Paul Coker (EastEnders)

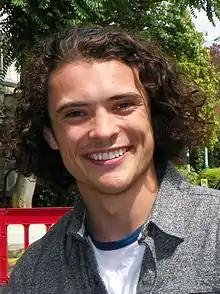

The character was created by "EastEnders" writer Daran Little. Labey met Ben Mitchell actor Harry Reid during Labey's penultimate audition and said the two of them "hit it off" from the start. Labey said, "It was important for the creatives on the show to see some sort of chemistry between us from the start and see if we clicked. On a mental level, as well as a professional one on screen." Labey was at home when he found out he had been offered the role. He started filming for "EastEnders" on 17 March 2015. The character and casting were announced on 16 April 2015, when Labey said: "I am overjoyed to have been given the role of Paul Coker and am thrilled to be joining the show at such a prevalent time as it marks its 30th anniversary. I know I've got a lot of work to do to live up to the talent I shall be working with, but I have never felt more welcome and cannot wait to get started." Executive producer Dominic Treadwell-Collins said: "Jonny's a sensitive, clever and intuitive actor and has fitted in to his new Walford family with ease." Labey described his character's first two weeks on screen as "unbelievable", because he had "a topless scene, a crying scene, an argument and a kissing scene. It all went off!" "EastEnders" was Labey's first TV role, having appeared in theatre and one film prior to this.